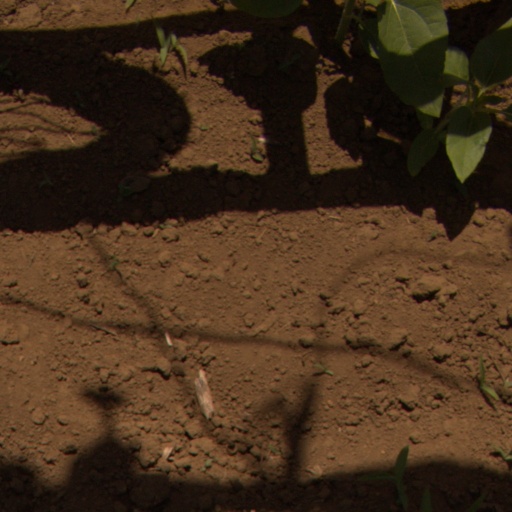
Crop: Jerusalem artichoke